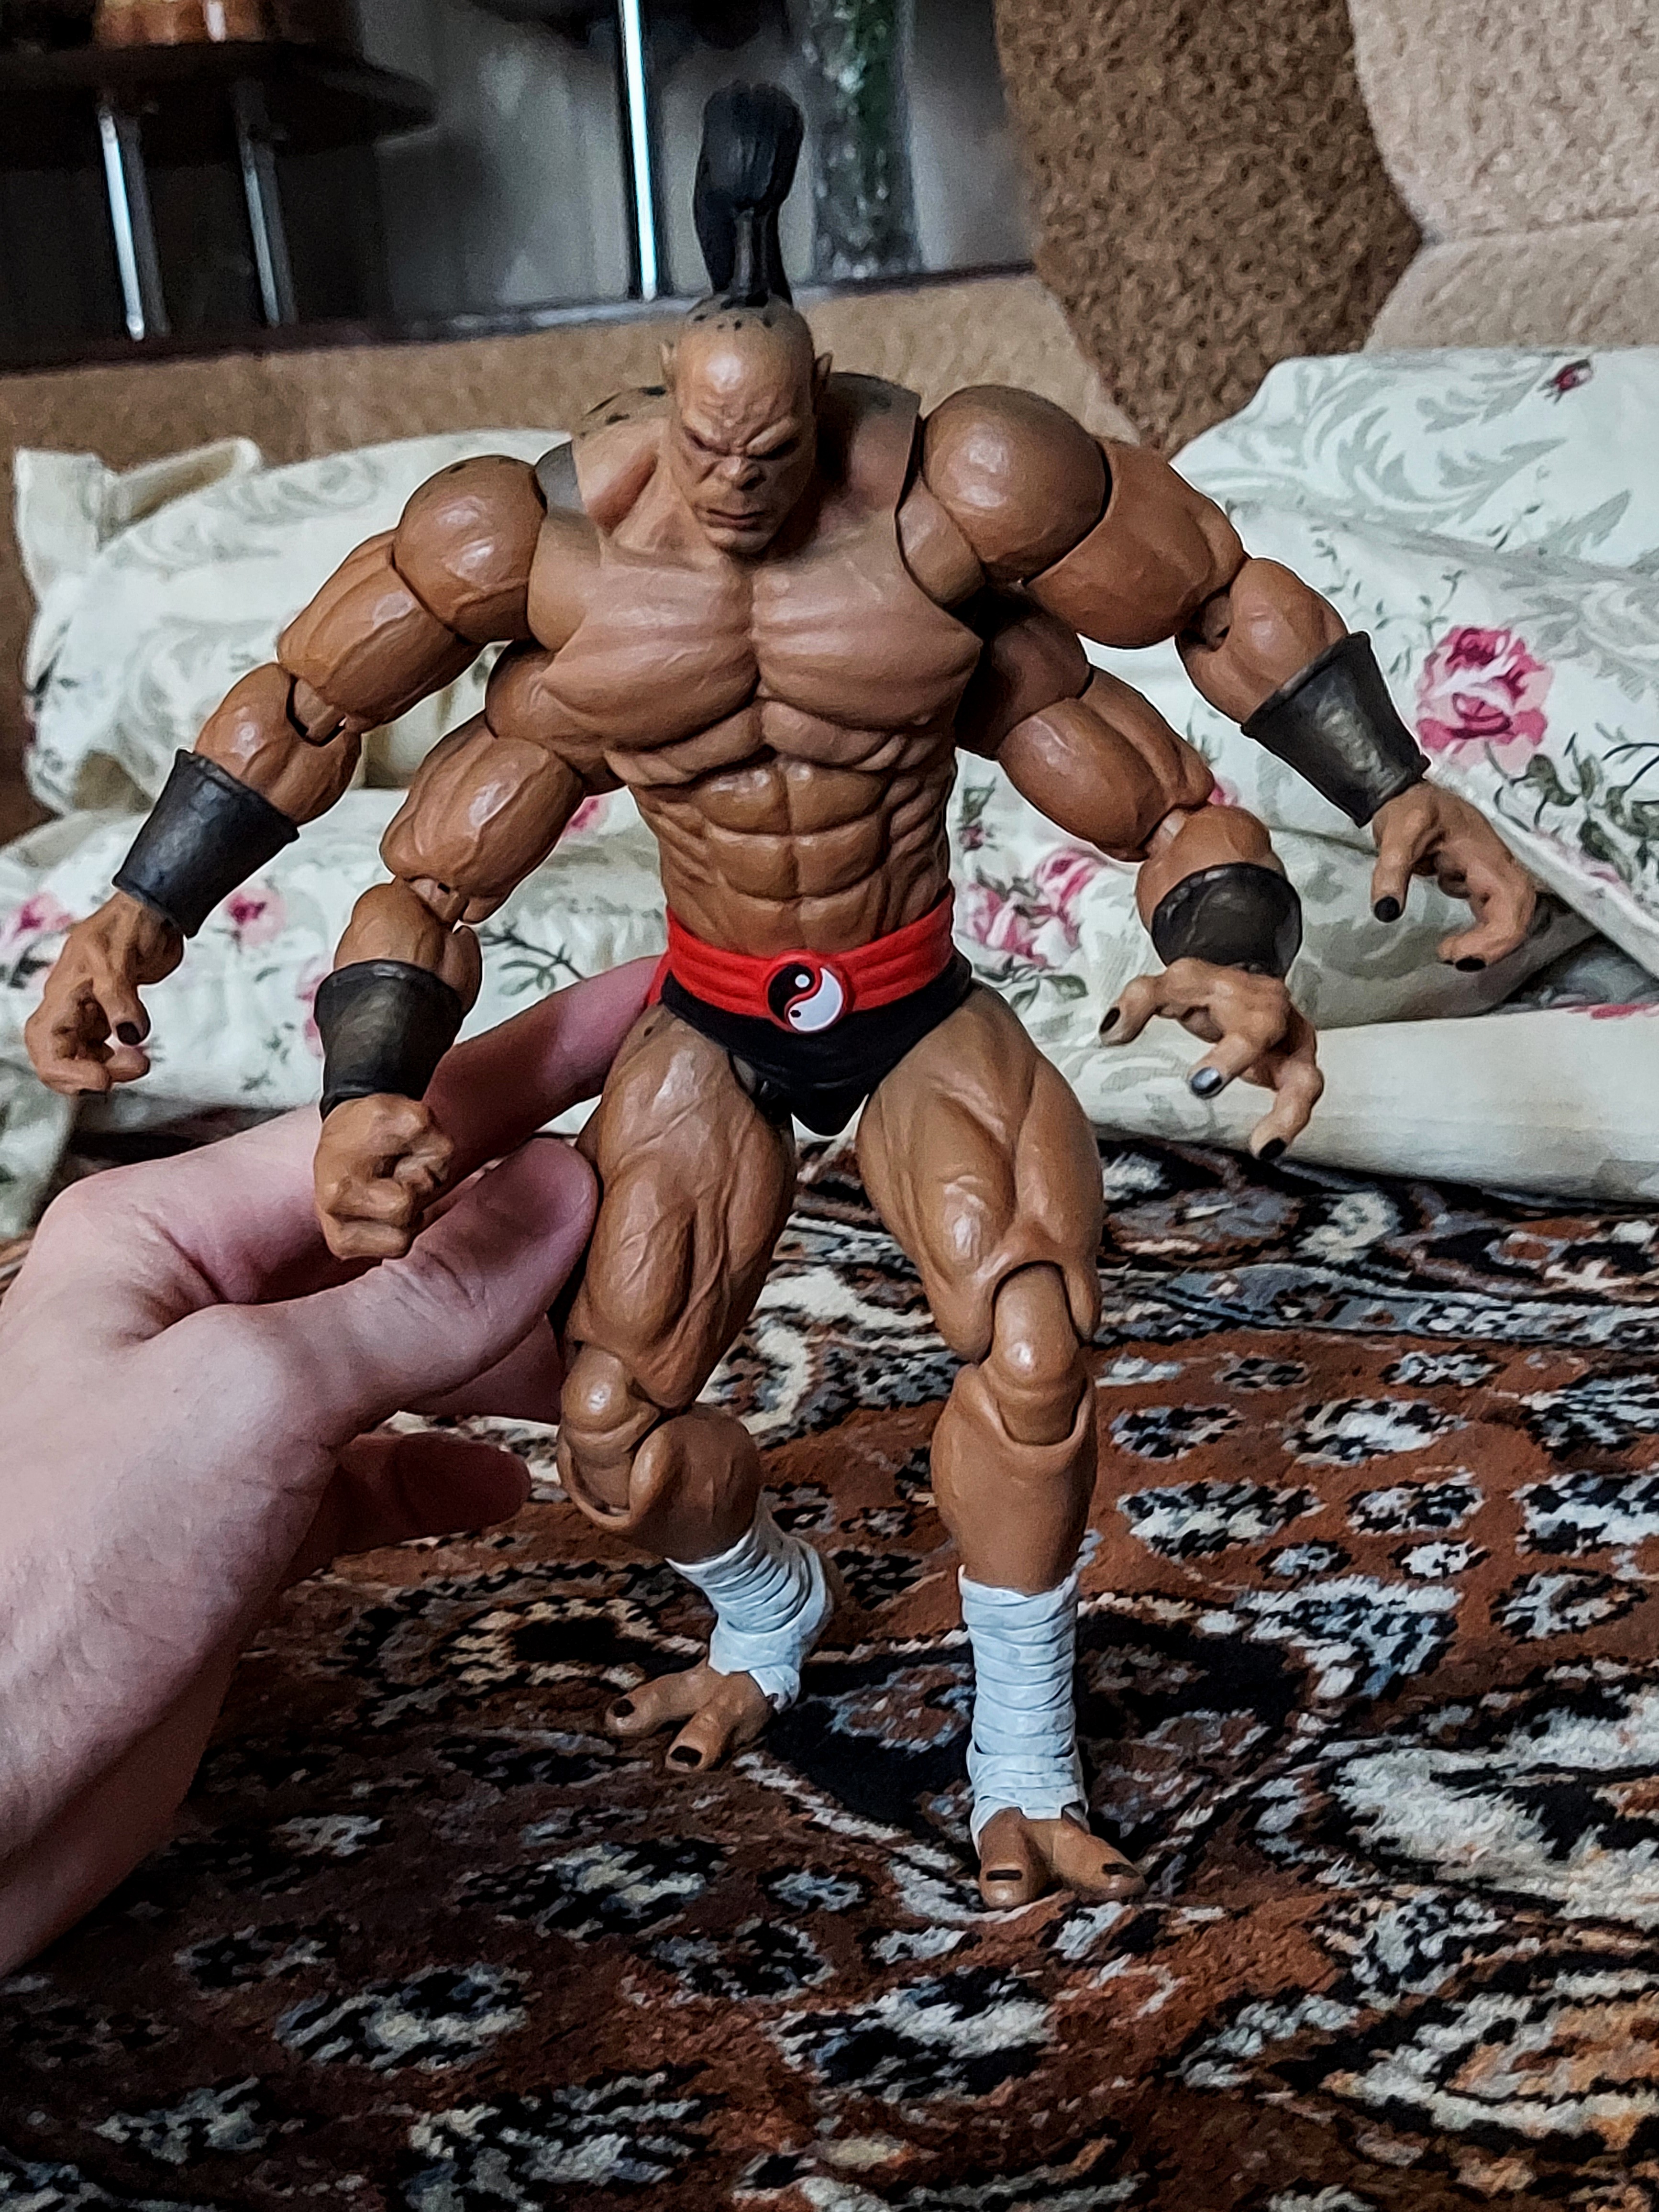
Shokan, storm, collectibles, warrior, fighter, action, figure, shorts, thigh, combat sport, underpants, Barechested, wrestling, undergarment, chest, contact sport, bodybuilder, event, abdomen, competition event, striking combat sports, physical fitness, competition, briefs, room, flesh, sports, bodybuilding, art, wrestler, fiction, human leg, individual sports, thumb, toy, fictional character, metal, action figure